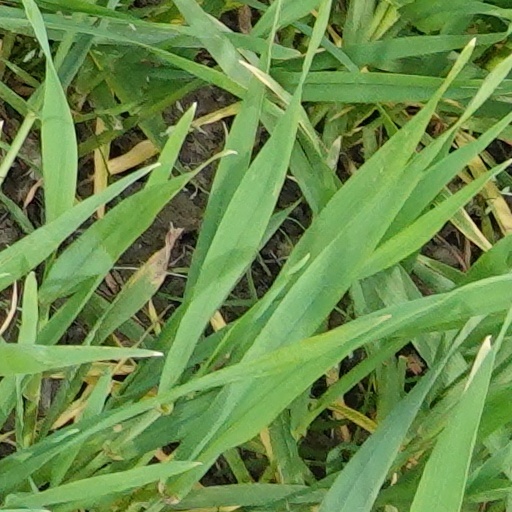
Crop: wheat